Radio in Argentina

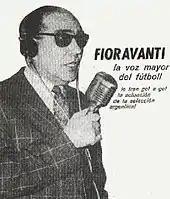
Football announcer Fioravanti, who helped maintain radio's dominance in sports broadcasting after the advent of television.

Three local medical students, led by Enrique Susini, began their own radio experiments in 1917 and, installing transmission equipment in Buenos Aires' Coliseo Theatre, they broadcast, on August 27, 1920, "Parsifal", the first opera on radio and only the second radio broadcast in the World. These installations became LOR Radio Argentina, the World's first formal radio station. The number of receivers in the city at the time: around 20. This station was joined in 1922 by LOX, whose ad for the Los Andes Restaurant is probably the World's first on radio. Several more stations opened in Buenos Aires during Argentina's prosperous 1920s and growing numbers of artists signed contracts for live performances on the growing variety of radio dramas.